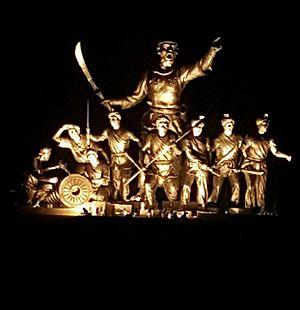
Cet article recense les statues les plus hautes actuellement érigées.